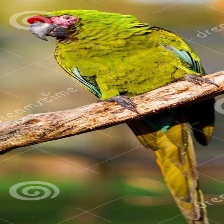
Species: MILITARY MACAW
Scientific name: ARA MILITARIS
ImageNet parent category: macaw